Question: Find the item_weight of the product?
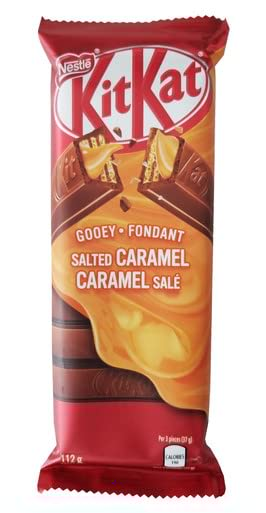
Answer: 112.0 gram